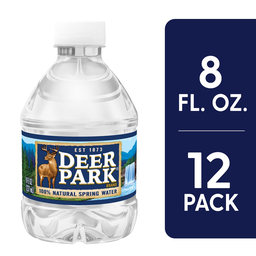
Label: bottles